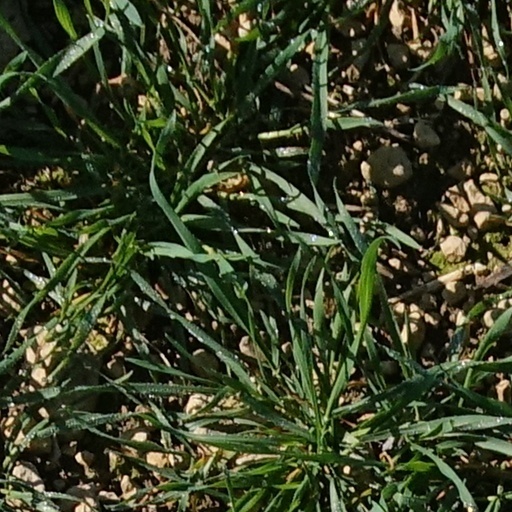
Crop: wheat